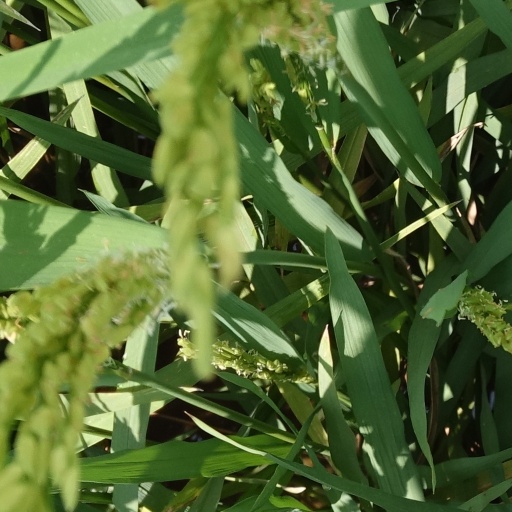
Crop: rice